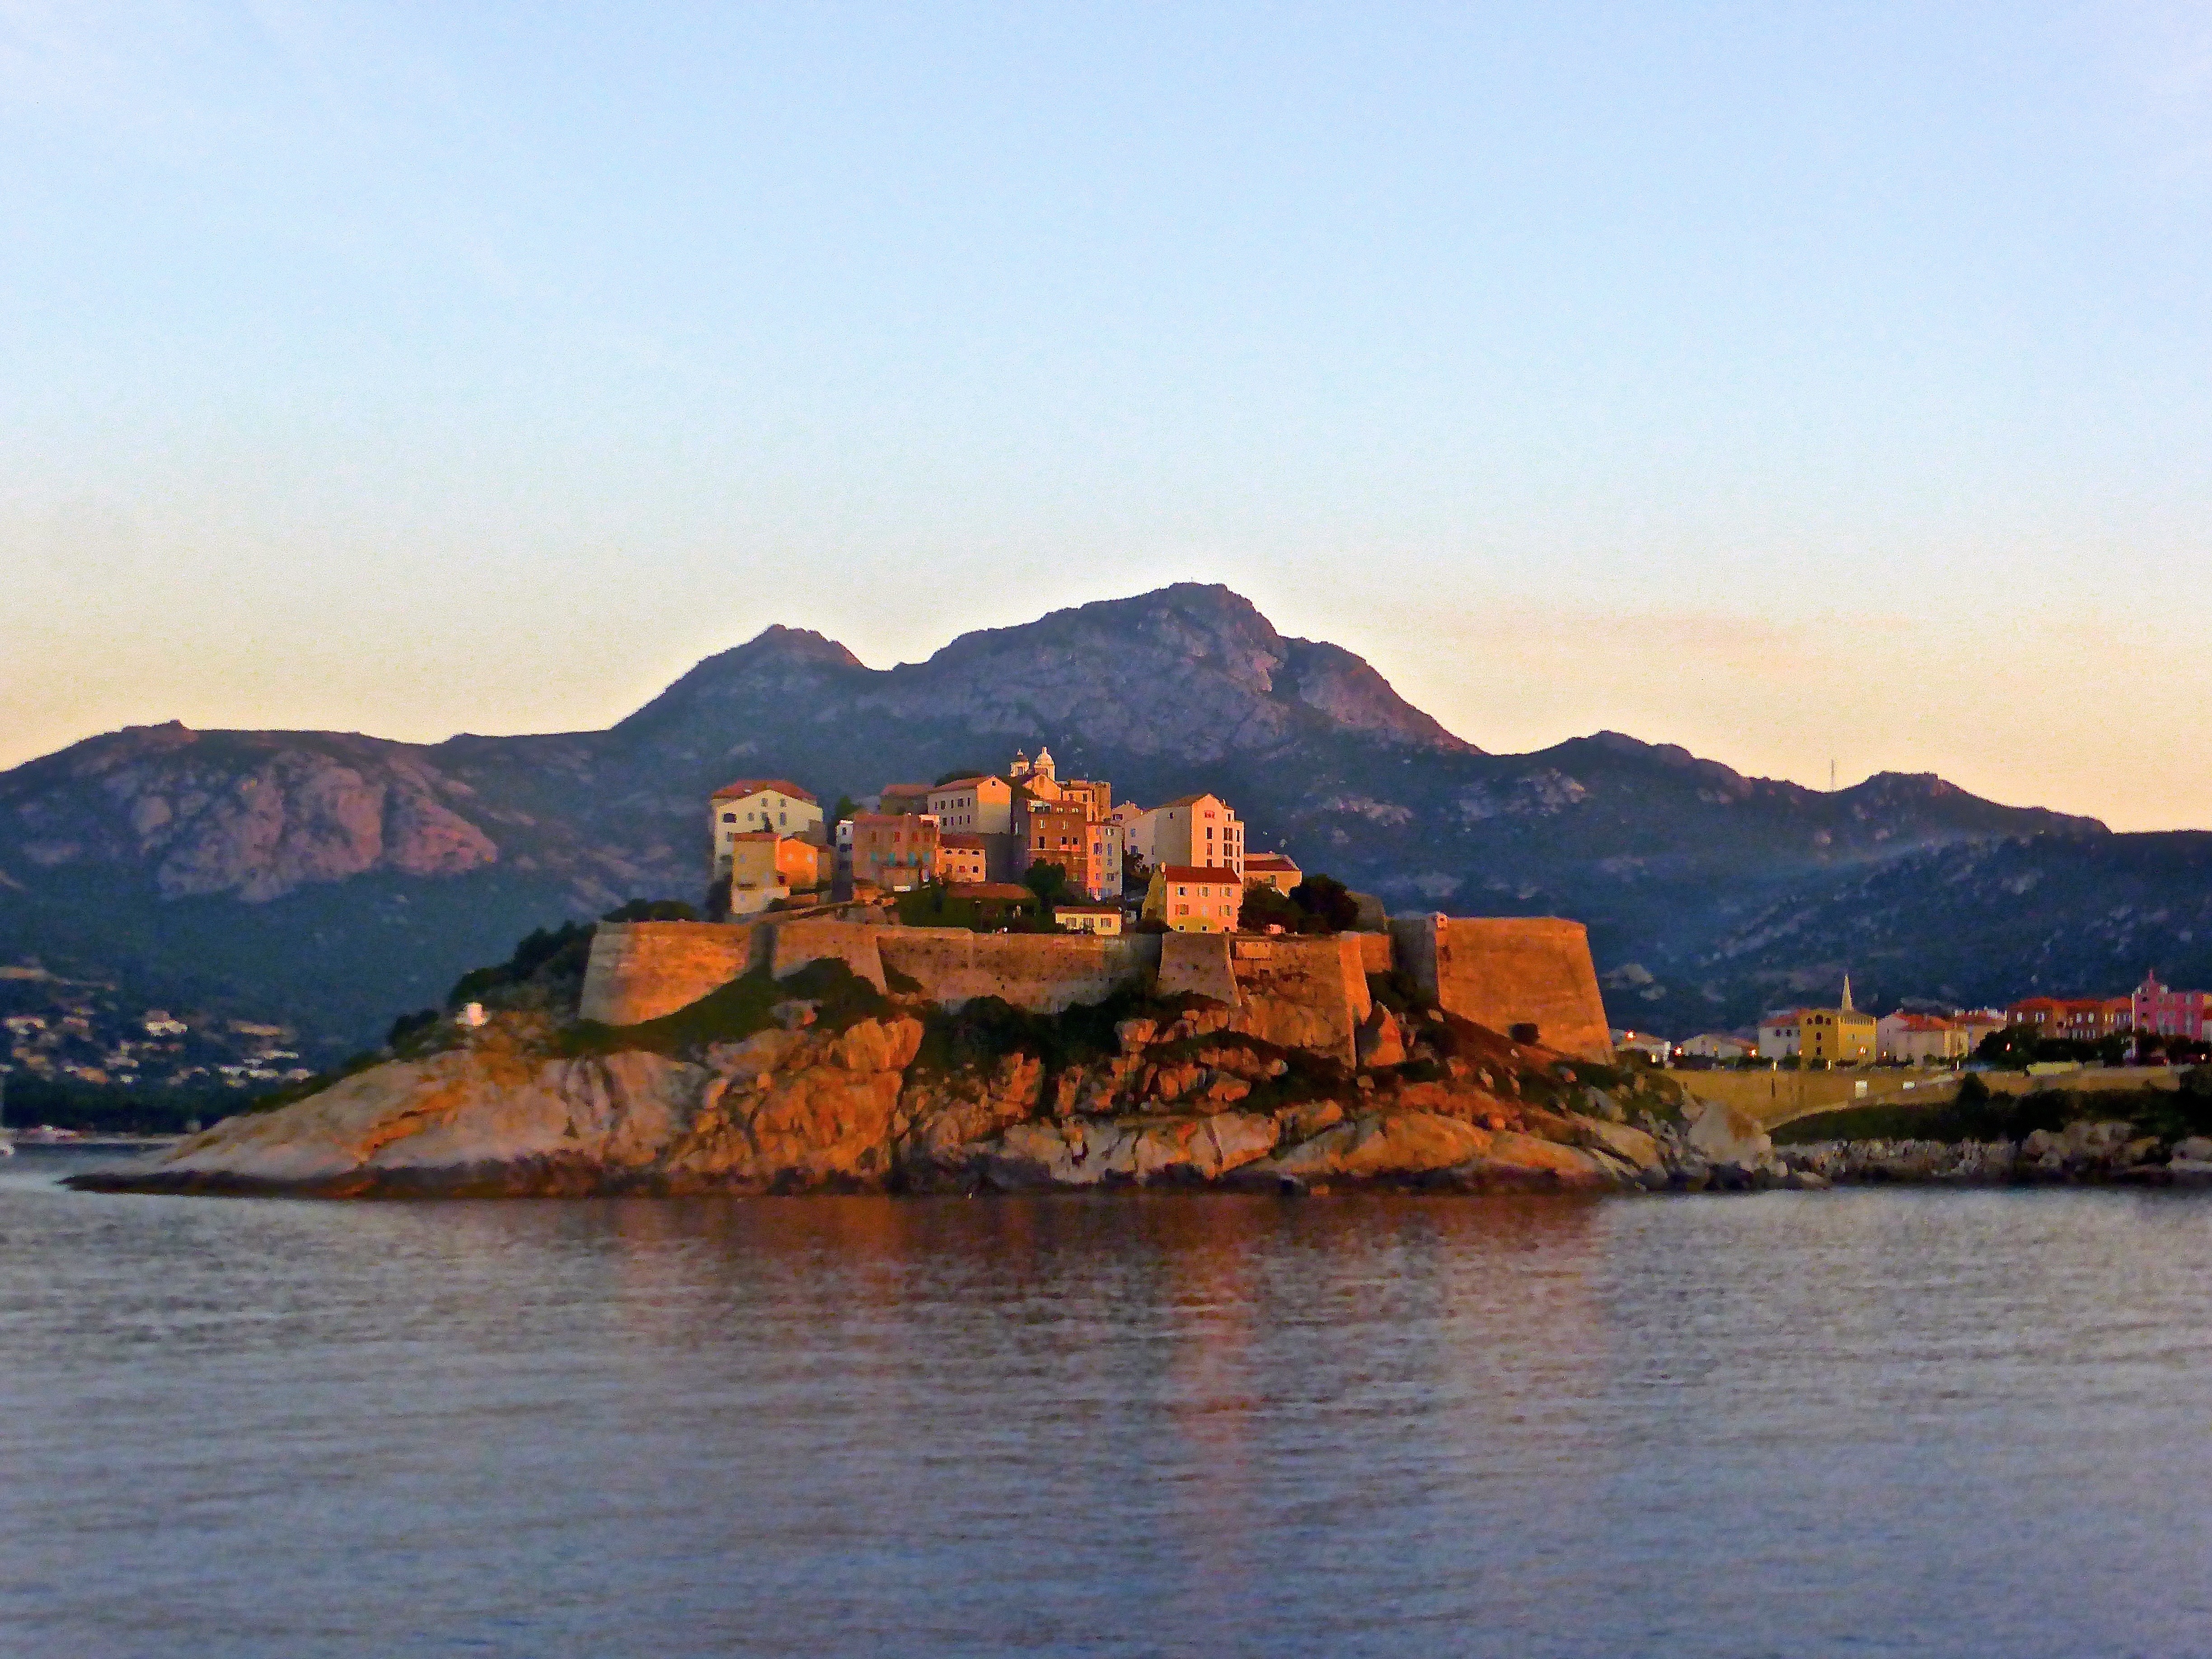
landscape, sea, coast, rock, mountain, morning, shore, lake, dawn, panorama, cliff, dusk, mediterranean, bay, ancient, harbor, port, terrain, fortress, history, fort, corsica, loch, cape, citadel, landform, calvi, geographical feature